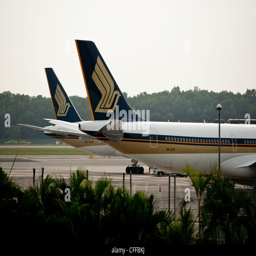
a jet is seen on the tarmac